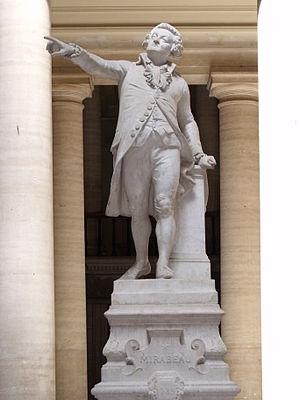
Statue représentant Honoré de Mirabeau. Palais de justice d'Aix-en-Provence.
Honoré Gabriel Riqueti aussi orthographié Riquetti, comte de Mirabeau, plus communément appelé Mirabeau, né le 9 mars 1749 au Bignon-Mirabeau, Loiret et mort le 2 avril 1791 à Paris, est un écrivain, diplomate, journaliste et homme politique français, figure de la Révolution.
Le département français des Ardennes est l’un des quatre-vingt-trois départements créés le 26 février 1790. C’est un département à la frontière de la Belgique, constitué de façon un peu artificielle sur la base d’un territoire rattaché, sous l’Ancien Régime, à de multiples structures féodales et administratives. C’est aussi un territoire caractérisé par une diversité économique, géographique, géologique et linguistique.